Walmer Castle

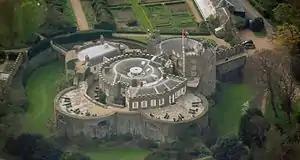
Aerial view of the castle seen from the north-east, showing the later alterations to the upper storeys, with the gatehouse to the upper right

Walmer and the adjacent castles of Deal and Sandown were constructed to protect the Downs in east Kent, an important anchorage formed by the Goodwin Sands which gave access to Deal Beach, on which enemy soldiers could easily be landed. The stone castles were supported by a line of four earthwork forts, known as the Great Turf, the Little Turf Bulwark, the Great White Bulwark of Clay and the Walmer Bulwark, and a